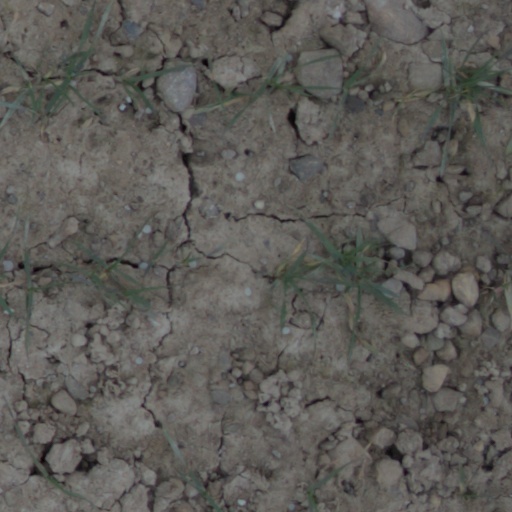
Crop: wheat